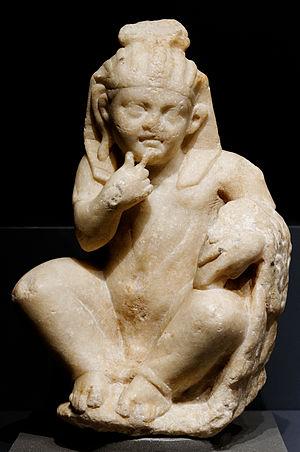
Statuette d'Harpocrate-Somtous portant le némès, avec une peau de lion et une massue. Español: Harpócrates-Somtus con el nemes, una piel de león y una clava.